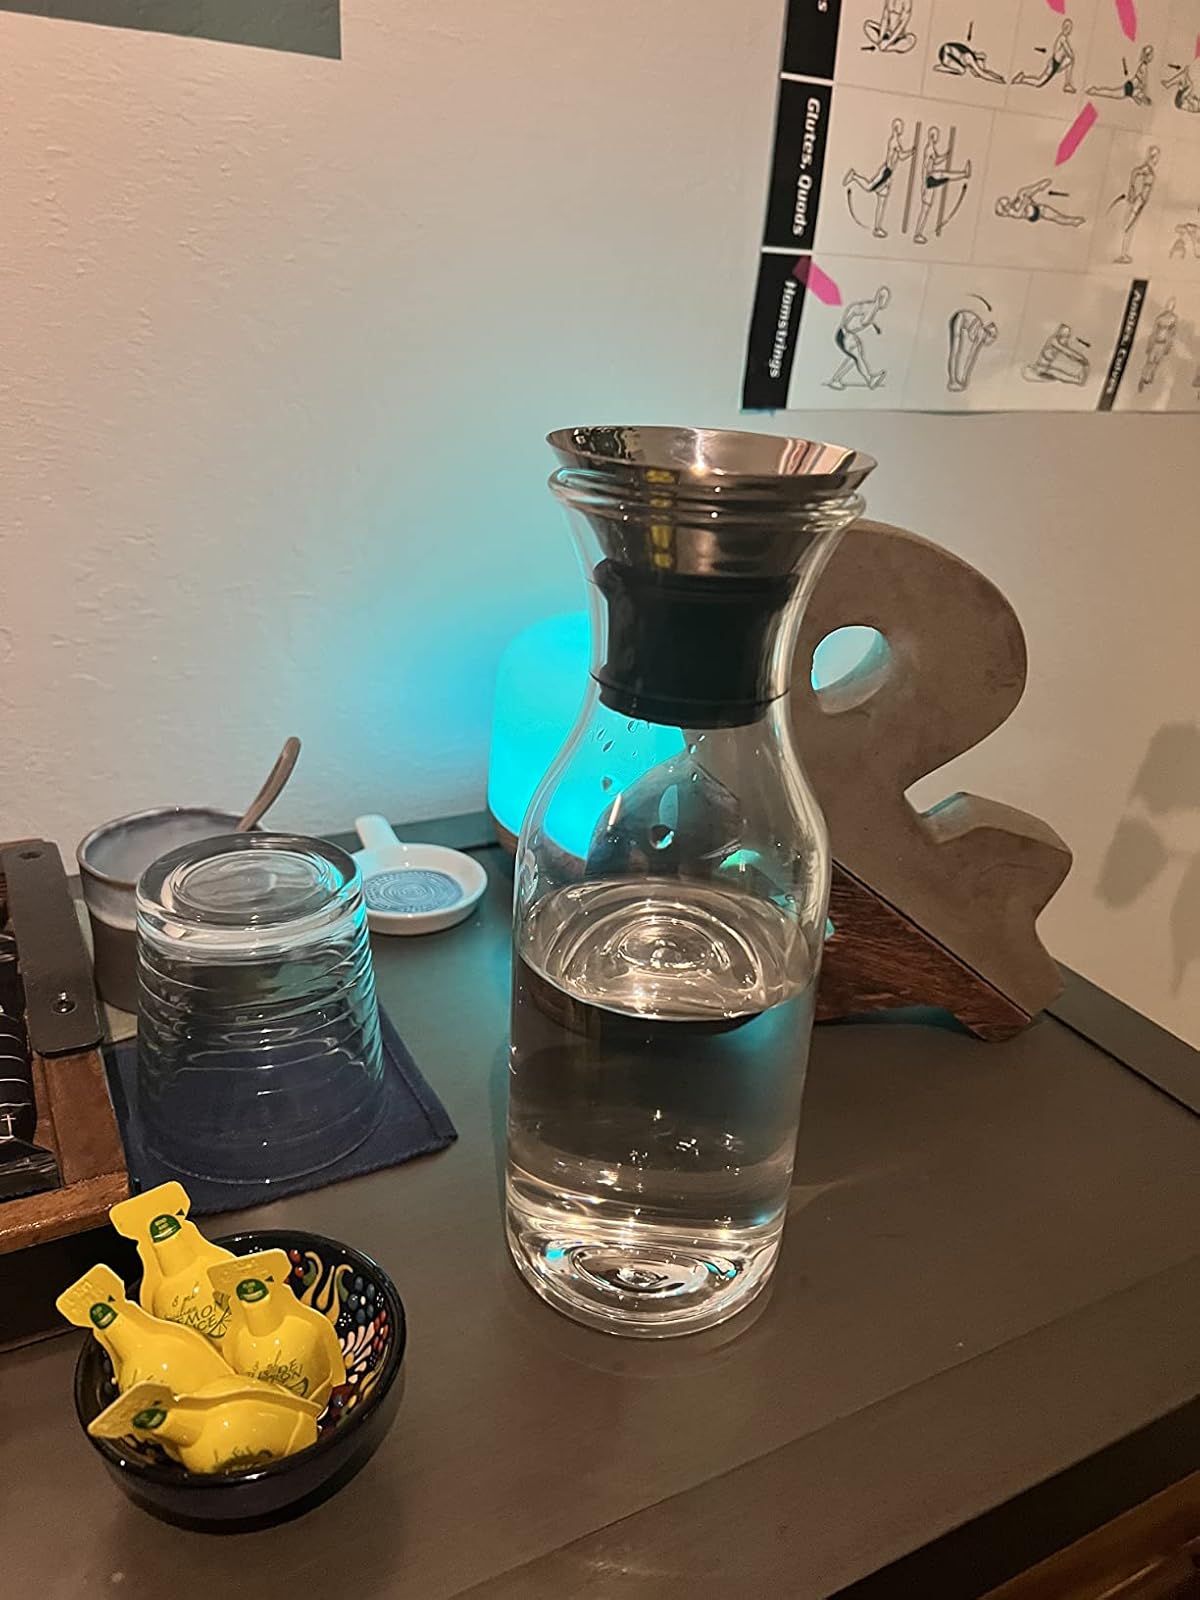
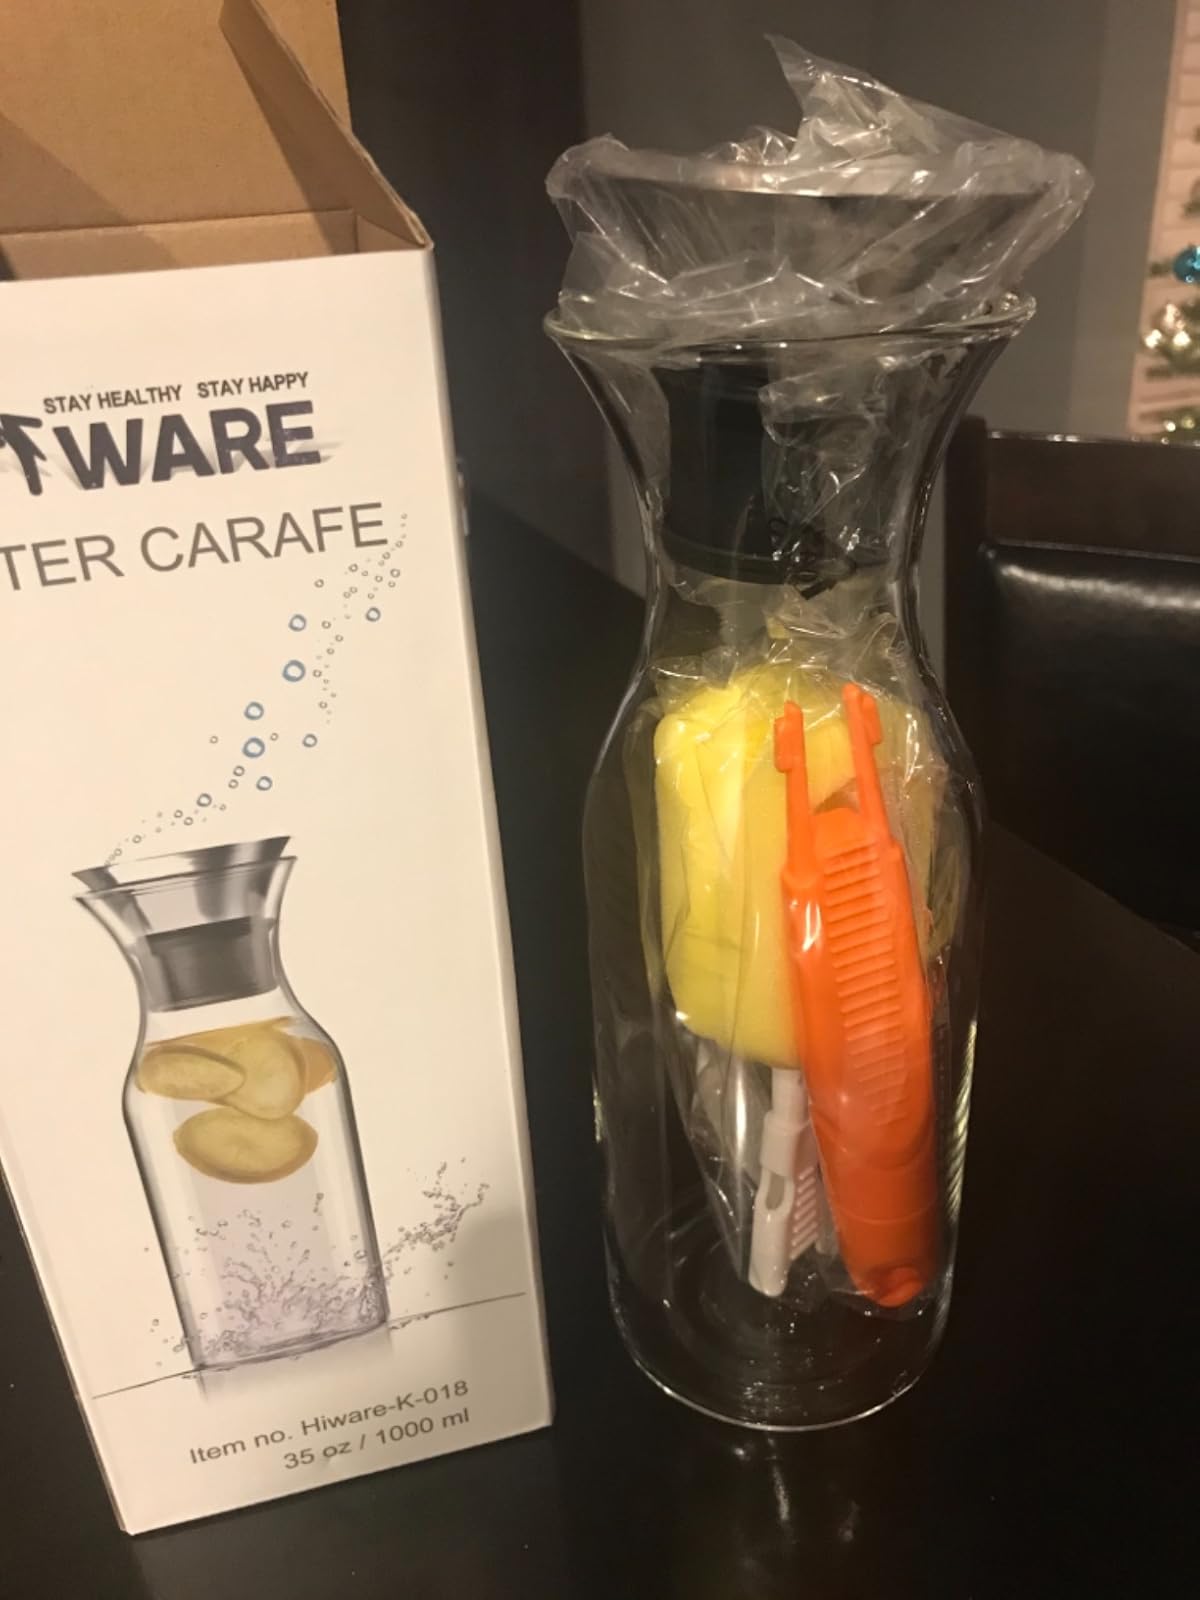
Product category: items_tea
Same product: yes